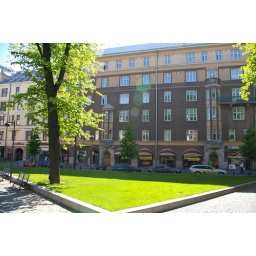
green grass in Kolmikulma park in Helsinki